Sister's Slam Dunk

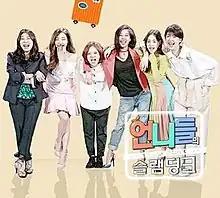
Season 1

Sister's Slam Dunk is a South Korean reality show that aired every Friday on KBS 2TV from April 8 to December 2, 2016. The show's first season featured an all-female cast consisting of Ra Mi-ran, Kim Sook, Hong Jin-kyung, Min Hyo-rin, Jessi and Tiffany, and followed their attempts at fulfilling each cast member's dream using a budget of ₩2,196,000 or approximately $2,000.